Patience Collier

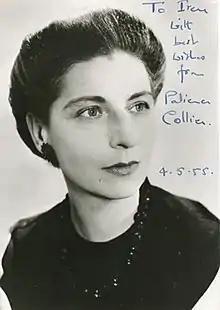

Patience Collier (born Irene Marjorie Ritscher; 19 August 1910 – 13 July 1987) was a British actress.